2019 National League Championship Series

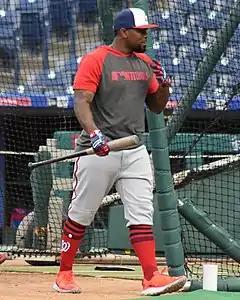
Howie Kendrick had three doubles and drove in three runs in Game 3.

Nationals closer Daniel Hudson returned to the team from paternity leave. Washington took a 1–0 lead in the top of the third inning on a home run by Michael A. Taylor. Washington starting pitcher Max Scherzer did not allow a hit until Paul Goldschmidt led off the seventh inning with a single; Scherzer allowed only the one hit, struck out 11, and walked two in seven innings. By holding the Cardinals hitless through the first five innings of each of their starts, Scherzer and teammate Aníbal Sánchez repeated a feat they accomplished in Games 1 and 2 of the 2013 American League Championship Series, a feat no other pair of pitchers has ever accomplished in the postseason. The Nationals added two runs in the eighth when Adam Eaton hit a double into the right-field corner to drive in Matt Adams and Trea Turner. Paul DeJong scored the Cardinals' first run of the series in the eighth inning ahead of a double by José Martínez over Taylor's outstretched glove. Hudson then retired the final two hitters on fly outs, the second a foul popup to first base, to record the save, his third this postseason.